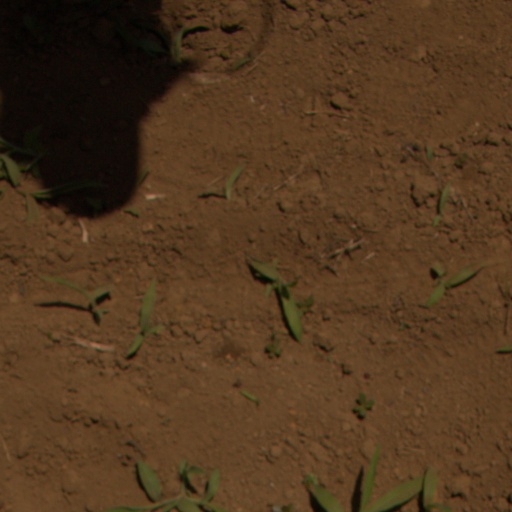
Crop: Jerusalem artichoke